Clothing in ancient Rome

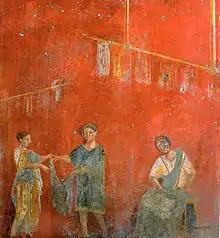
Workers hanging up clothing to dry, wall painting from a fuller's shop "(fullonica)" at Pompeii

Roman fashions underwent very gradual change from the late Republic to the end of the Western Empire, 600 years later. In part, this reflects the expansion of Rome's empire, and the adoption of provincial fashions perceived as attractively exotic, or simply more practical than traditional forms of dress. Changes in fashion also reflect the increasing dominance of a military elite within government, and a corresponding reduction in the value and status of traditional civil offices and ranks.